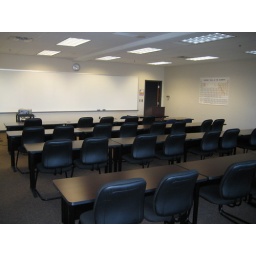
I sit int hat chair closest to the camera...It's the most undesirable chair in the classroom so ehh...Nobody tries to switch with me.